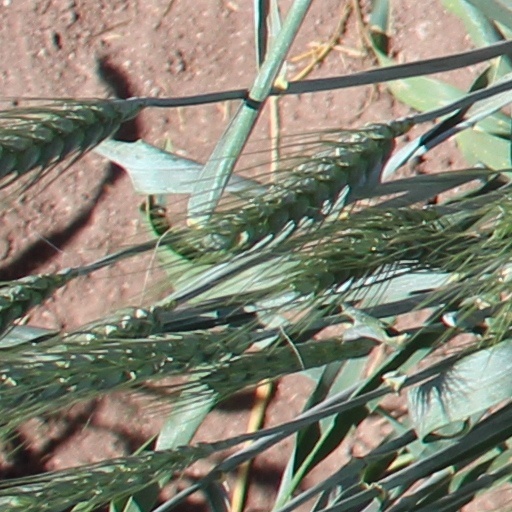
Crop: wheat